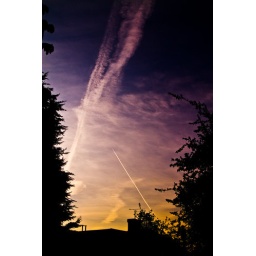
After some beautiful clear skies, the flying ban is over and the contrails return